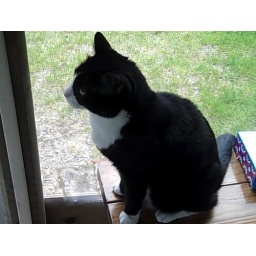
Jasper enjoying the out doors in the screen house